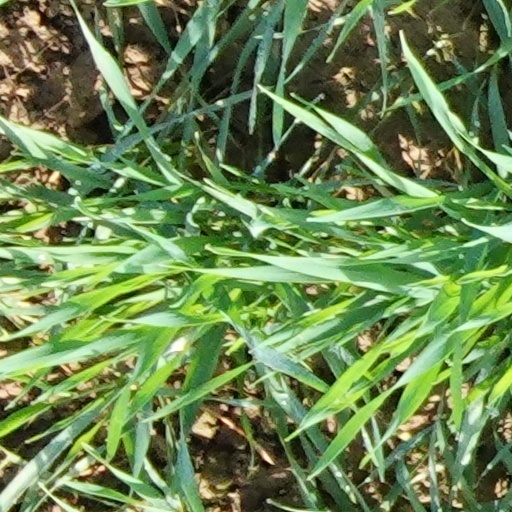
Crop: wheat